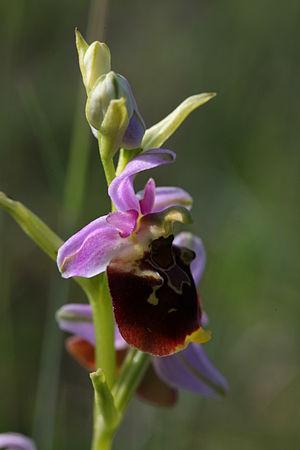
Un Ophrys frelon (Ophrys fuciflora) sur la corniche calcaire du ravin de Valbois.
La réserve naturelle nationale du ravin de Valbois est une réserve naturelle nationale de France située dans le département du Doubs en région Bourgogne Franche-Comté. Créée en 1983, et occupant une superficie de 235 ha, elle correspond à une reculée jurassienne en bordure de la haute-vallée de la Loue.